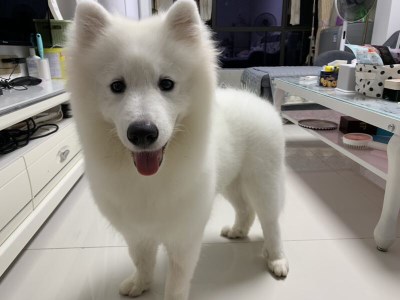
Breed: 2192-n000088-Samoyed